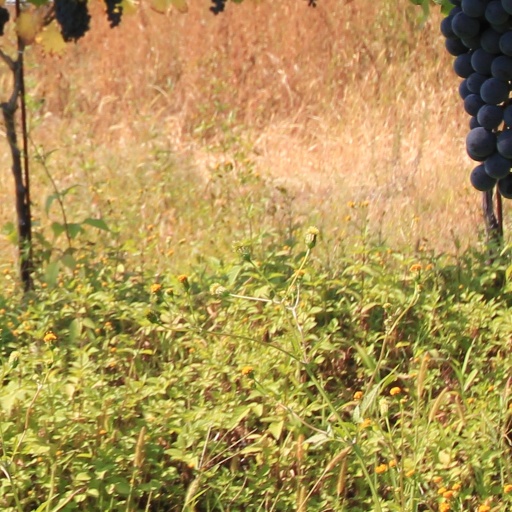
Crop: grape